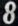
Number: 8